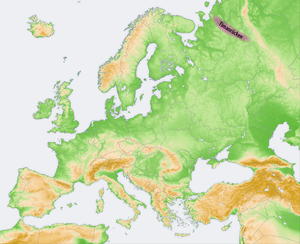
Timanhøjene
Timanhøjdernes beliggenhed.
Timan eller Timanhøjene er et højdedrag længst mod nord i Europæiske Rusland. Størstedelen af Timanhøjene ligger i Republikken Komi, mens den allernordligste del ligger i Nenetskij autonome okrug og Arkhangelsk oblast. Højeste punkt i Timan er Tjetlasskij klippen på 471 m.o.h..